Luka Modrić

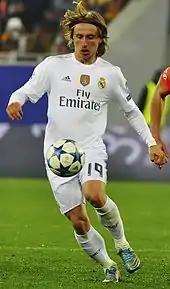
Modrić playing against Shakhtar Donetsk during their group stage match in the UEFA Champions League in November 2015

On 27 August 2012, Real Madrid announced they had agreed on a deal with Tottenham for an approximate £30 million transfer fee. Modrić signed a five-year contract with the Spanish club. Two days later, he made his Real Madrid debut against Barcelona in the second leg final of the 2012 Supercopa de España at the Santiago Bernabéu Stadium, replacing Mesut Özil in the 83rd minute. Madrid won the match, giving Modrić his first trophy with the club 36 hours after his signing was announced. Despite his positive debut, Modrić at first struggled to settle into the team under manager José Mourinho because of his lack of pre-season training, which he missed as a result of his ongoing transfer negotiations. The presence of veteran midfielders Xabi Alonso and Sami Khedira in defensive midfield, and Özil in offensive midfield, usually kept Modrić out of the starting line-up, limiting him to substitute appearances. He mostly played out-of-position for his first few months at the club. He played his first UEFA Champions League match for Real Madrid in the group stage against Manchester City on 18 September, which Madrid won 3–2. On 3 November, Modrić scored his first goal for Real Madrid in the last minute of their 4–0 victory over Real Zaragoza in La Liga. His most notable match that year was on 4 December, when he assisted for the first two goals of Cristiano Ronaldo and José Callejón with cross-field passes in a 4–1 victory over Ajax in the group stage of the Champions League. At the end of the year he was voted as the worst signing of the season by Spanish newspaper "Marca".